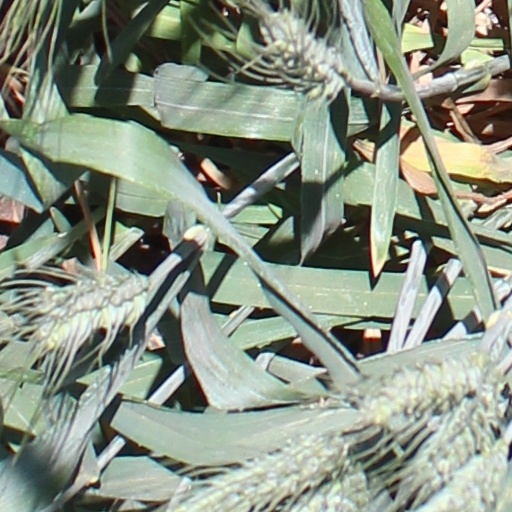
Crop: wheat